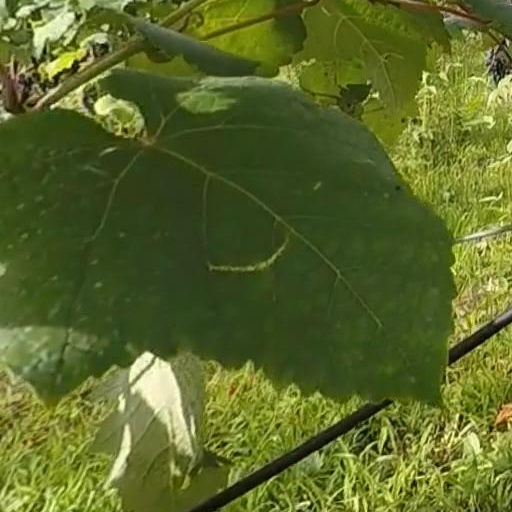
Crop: grape